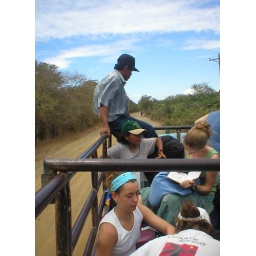
Look closely at the words on the green hat in the center of the photo.WSRBA Duke 2001.